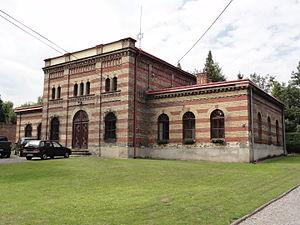
Carl Korn, né le 29 octobre 1852 à Wadowice, à l'époque partie du royaume de Galicie et de Lodomérie sous domination autrichienne et décédé le 20 janvier 1906 à Bielsko en Silésie autrichienne, est un architecte et constructeur d'origine juive, travaillant principalement à Bielsko. Il est l'un des concepteurs de l'image urbaine du centre-ville.